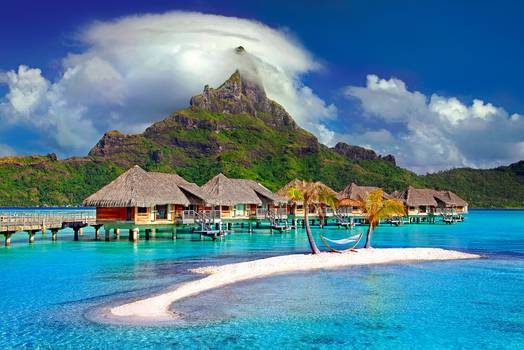
Label: No Watermark